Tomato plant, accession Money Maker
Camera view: horizontal (90 deg, fisheye); turntable rotation: 330 degrees
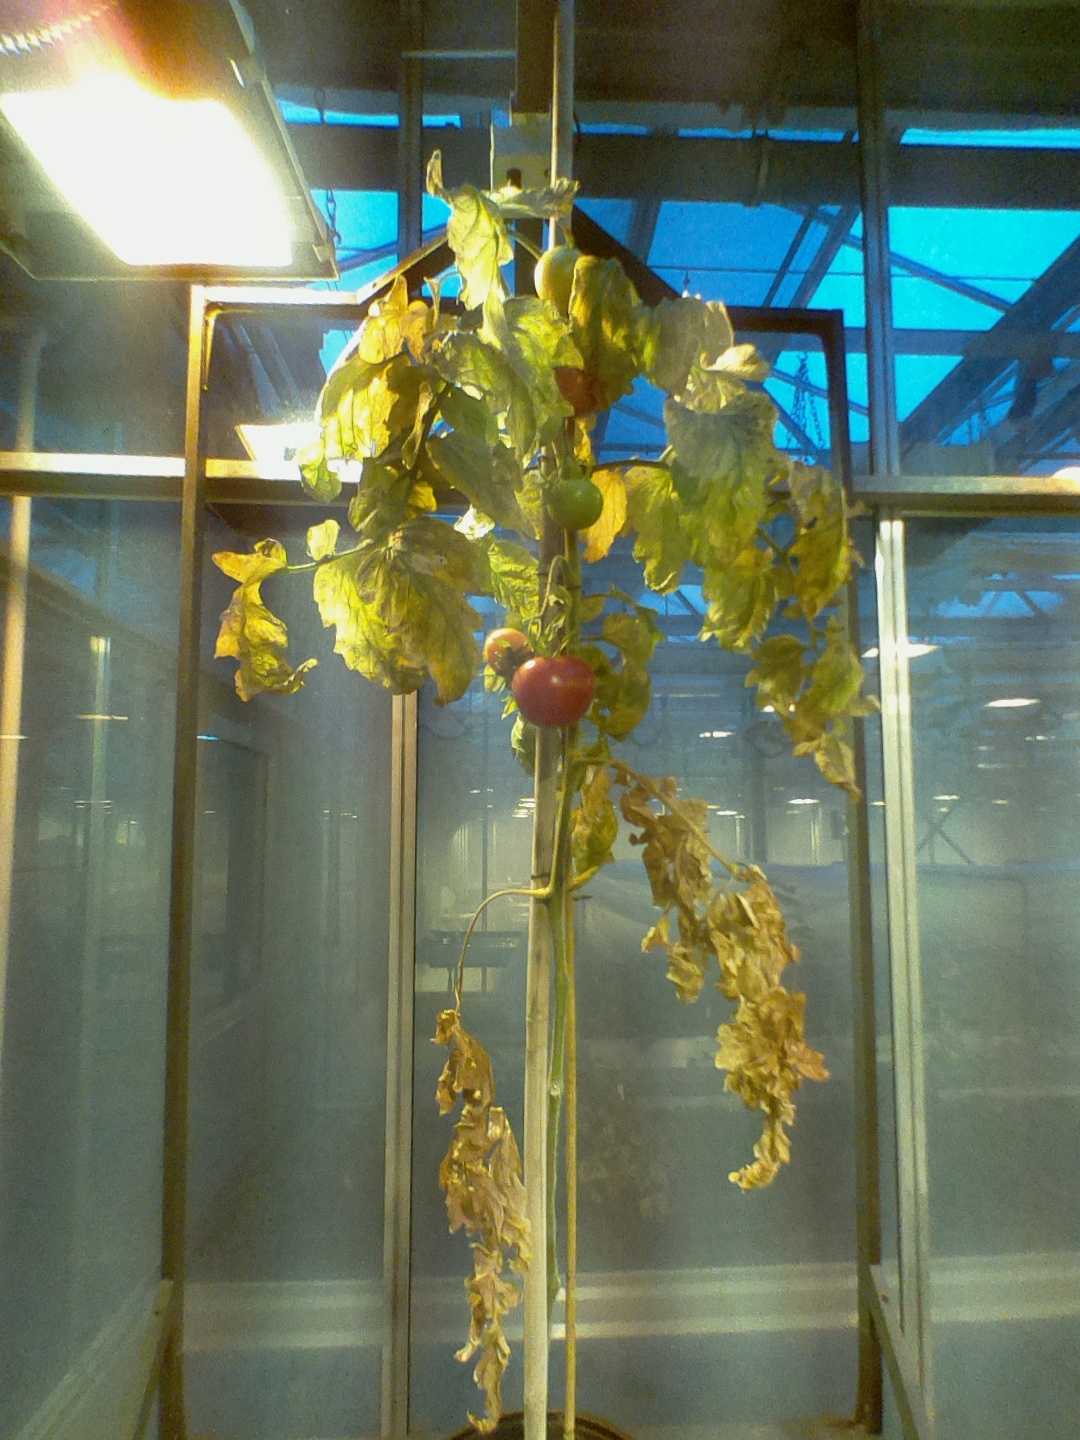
BBCH growth stage 85: 50%-60% of fruits show typical fully ripe color